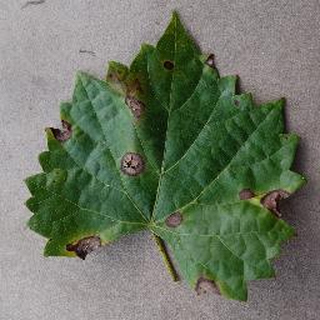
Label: grape_black_rot